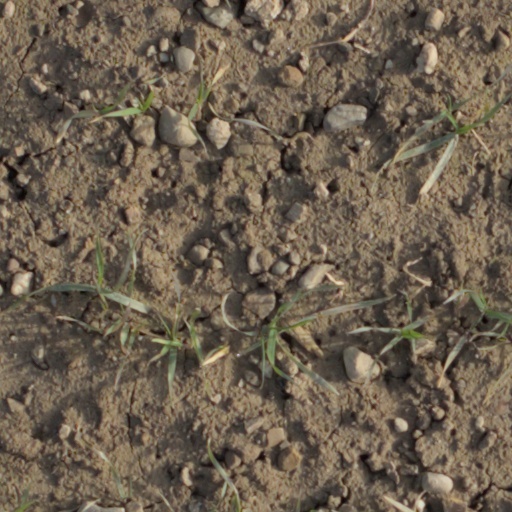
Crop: wheat